Islamic Golden Age

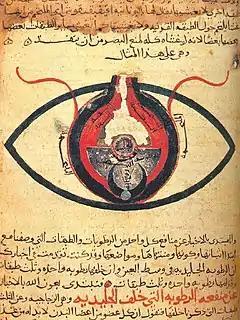
The eye, according to Hunain ibn Ishaq. From a manuscript dated .

For Islamic scholars, Indian and Greek physicians and medical researchers Sushruta, Galen, Mankah, Atreya, Hippocrates, Charaka, and Agnivesha were pre-eminent authorities. In order to make the Indian and Greek tradition more accessible, understandable, and teachable, Islamic scholars ordered and made more systematic the vast Indian and Greco-Roman medical knowledge by writing encyclopedias and summaries. Sometimes, past scholars were criticized, like Rhazes who criticized and refuted Galen's revered theories, most notably, the Theory of Humors and was thus accused of ignorance. It was through 12th-century Arabic translations that medieval Europe rediscovered Hellenic medicine, including the works of Galen and Hippocrates, and discovered ancient Indian medicine, including the works of Sushruta and Charaka. Works such as Avicenna's "The Canon of Medicine" were translated into Latin and disseminated throughout Europe. During the 15th and 16th centuries alone, "The Canon of Medicine" was published more than thirty-five times. It was used as a standard medical textbook through the 18th century in Europe. The largely dominant theory of the time was Humorism where four separate “humors” (liquid substances, including blood, phlegm, yellow bile and dark bile) whose balance were thought to be the key to health and a natural body-temperature. In the book "Al Shakook ala Jalinoos" or "The Doubt on Galen" al-Razi criticized some of Galen’s theories, particularly humorism, saying that they did not agree with his own clinical observations. Arab physician Ibn Zuhr provided proof that scabies is caused by the itch mite and that it can be cured by removing the parasite without the need for purging, bleeding or other treatments called for by humorism, making a break with the humorism of Galen and Avicenna.